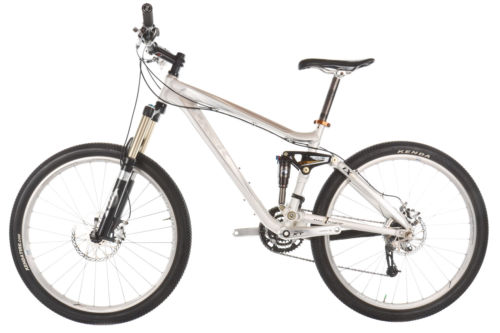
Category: bicycle